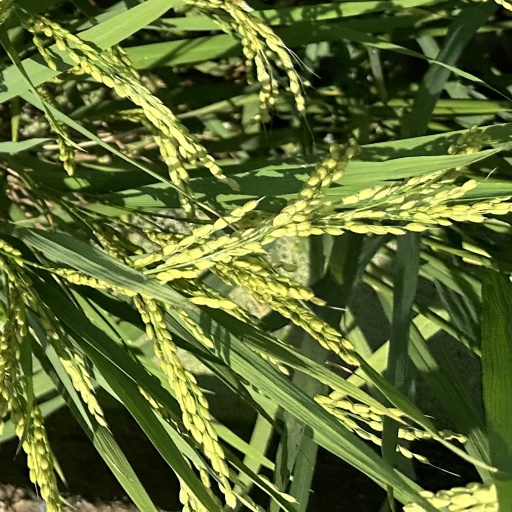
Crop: rice